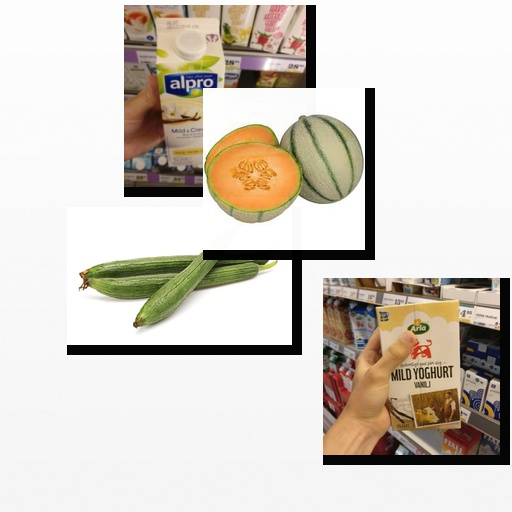
Food items: cantaloupe, ridge_gourd, vanilla_soy_yogurt, vanilla_yogurt